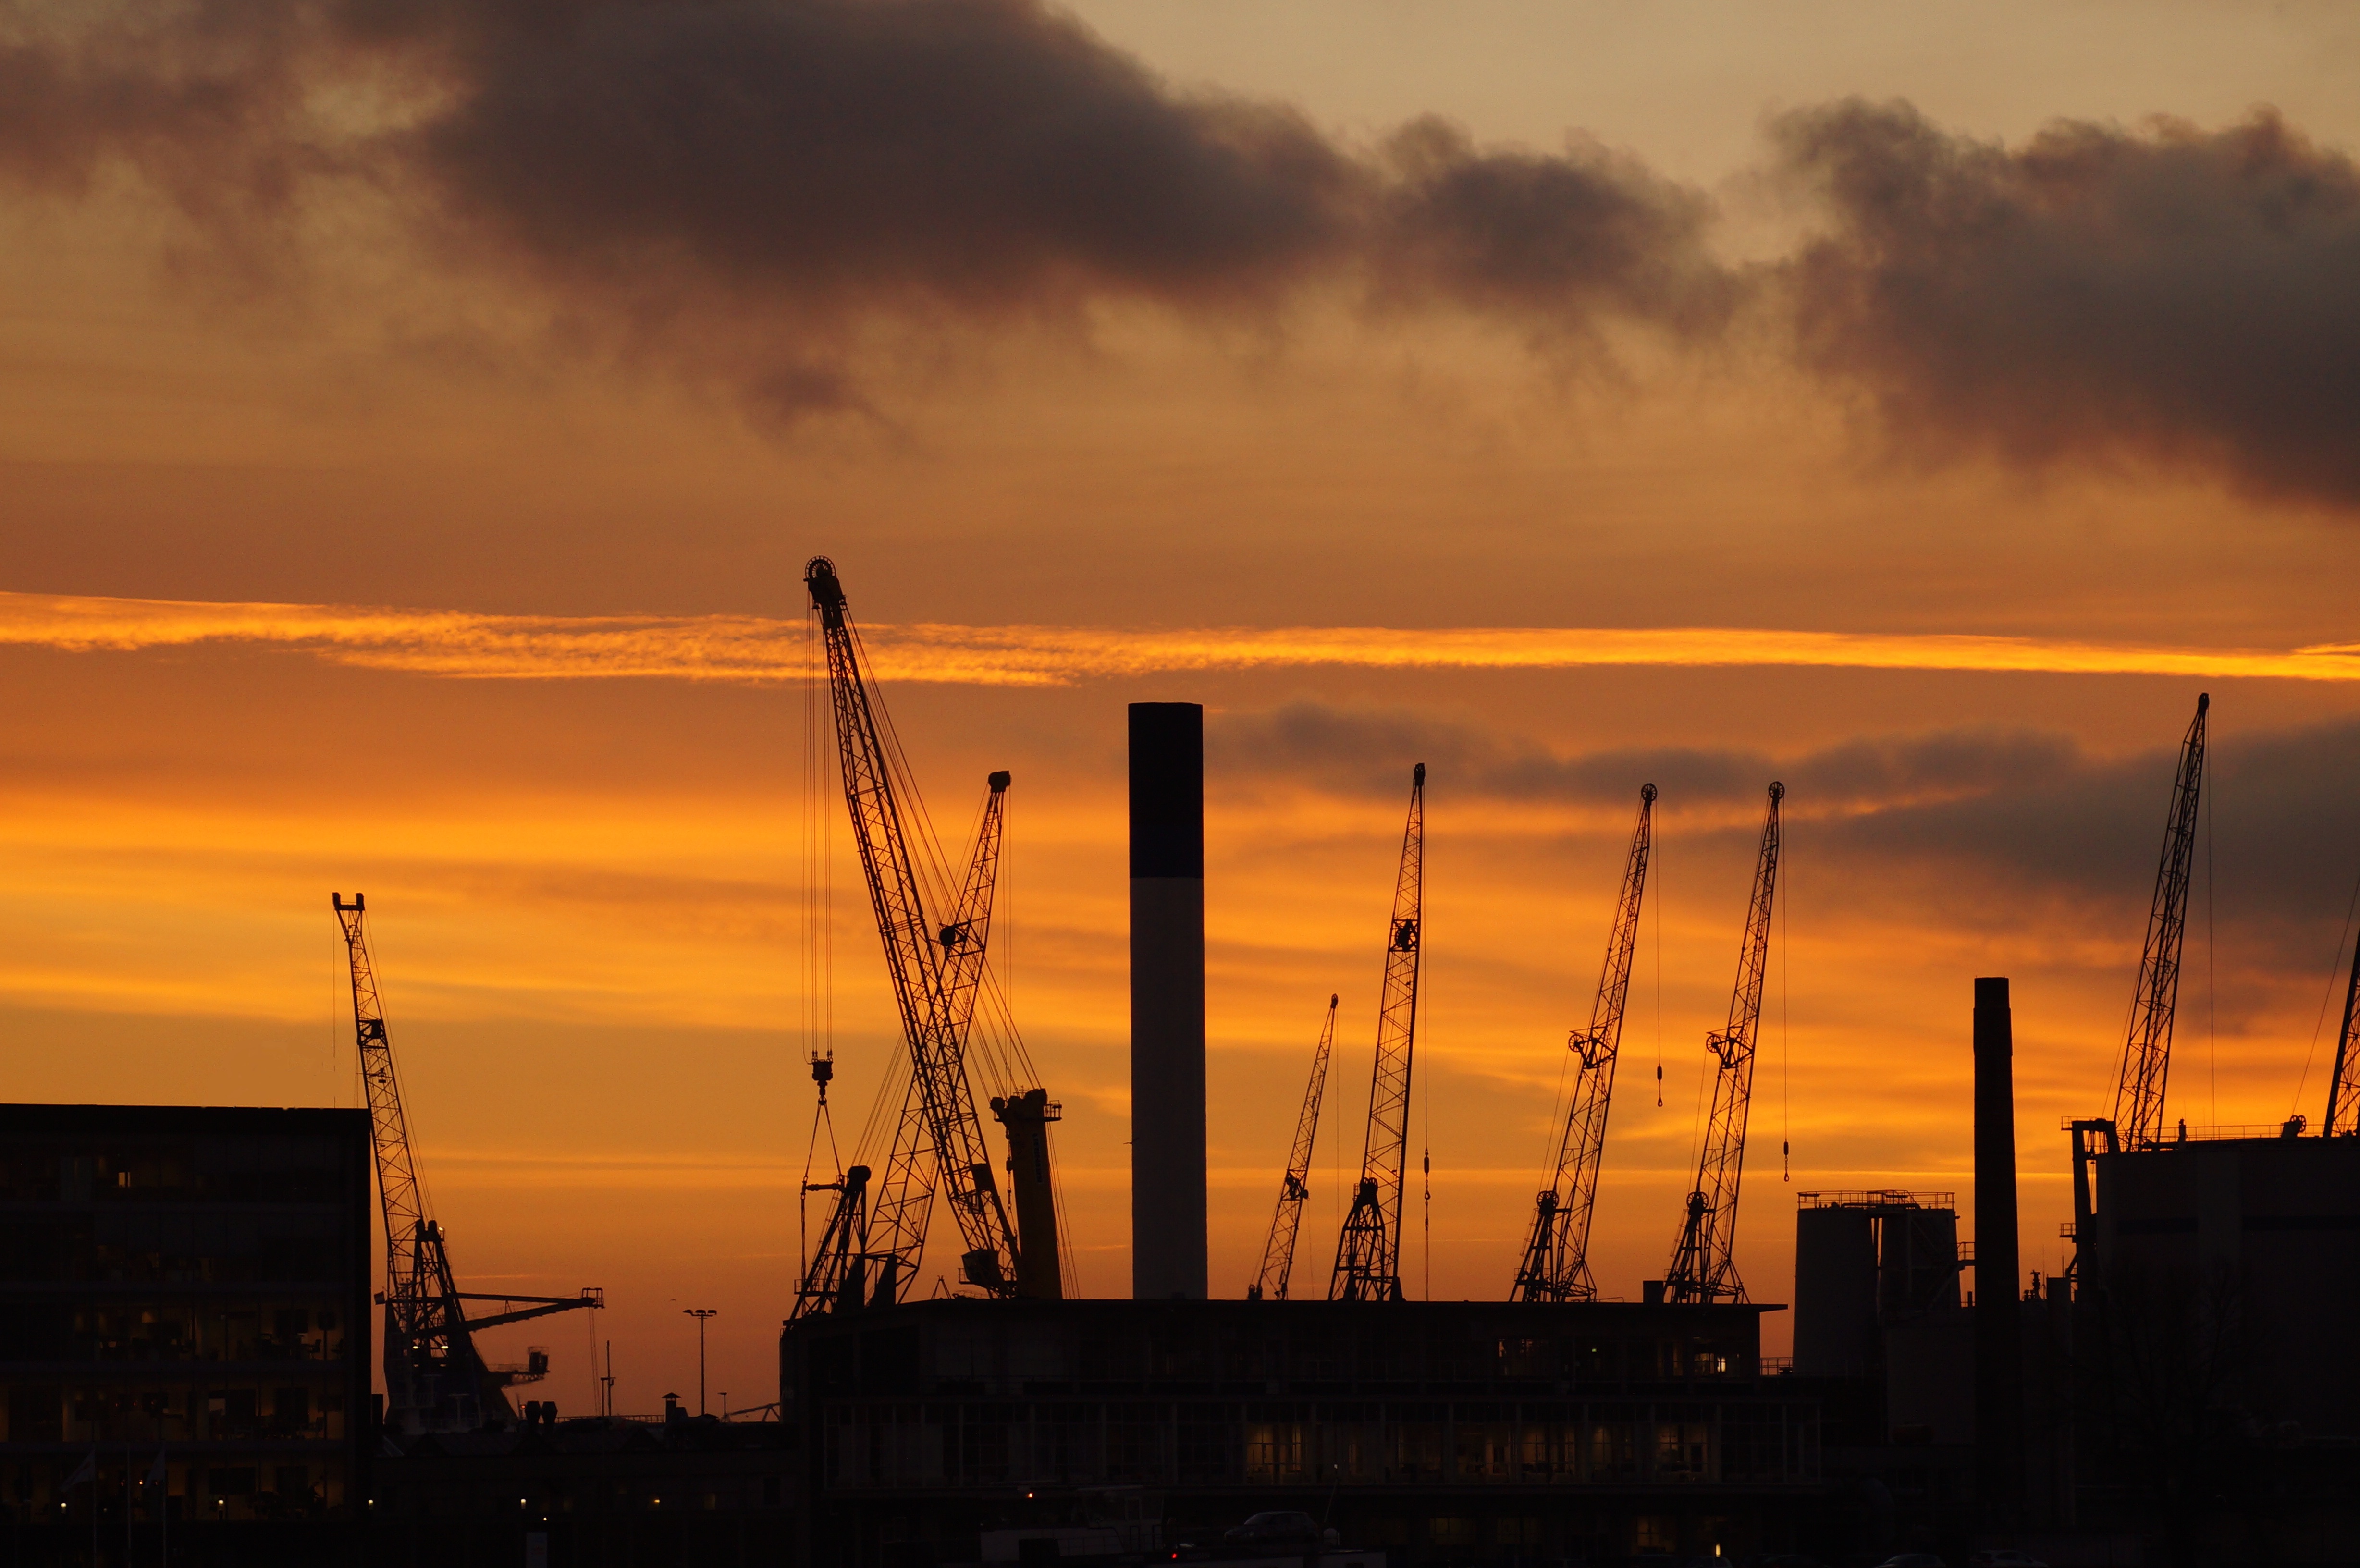
horizon, cloud, sky, sun, sunrise, sunset, skyline, sunlight, morning, dawn, dusk, evening, reflection, afterglow